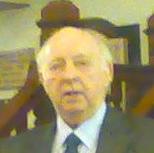
Age: 71